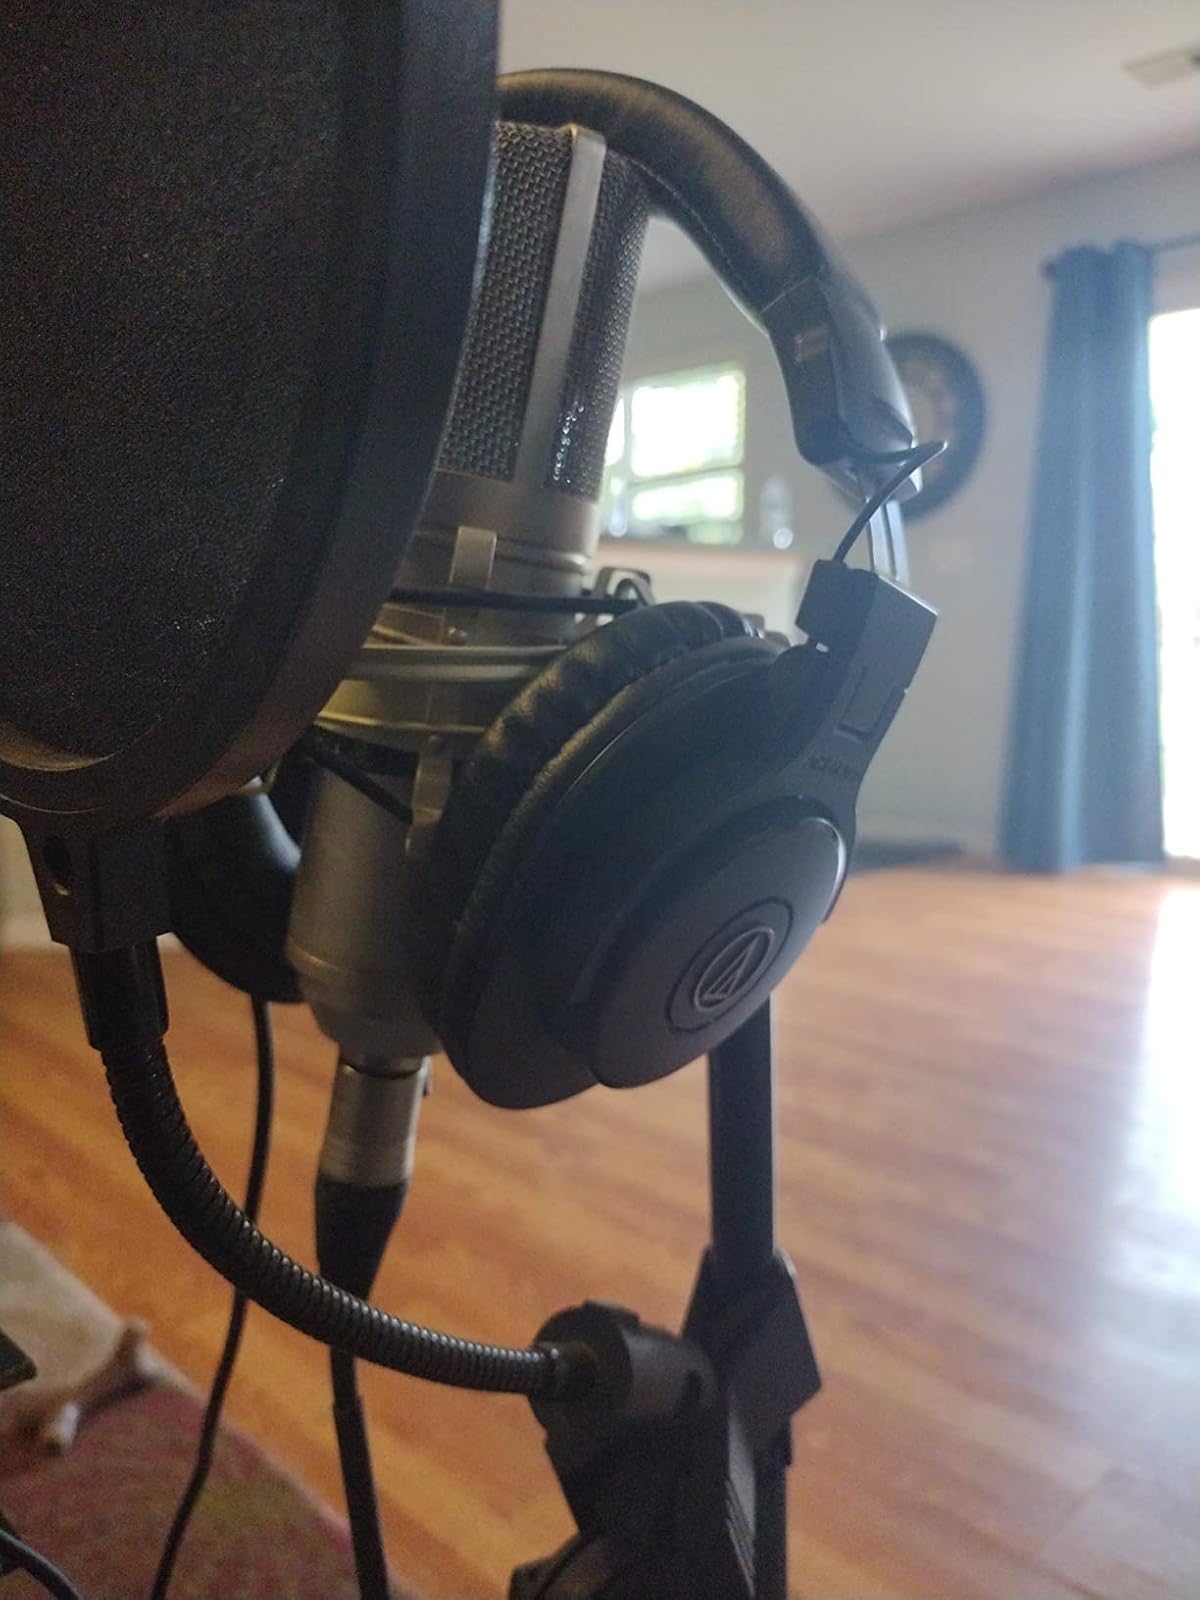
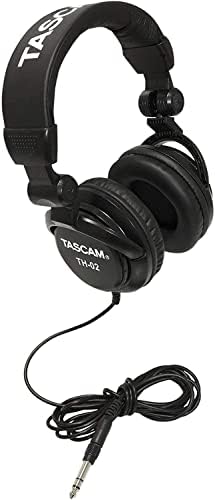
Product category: headphones
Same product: no